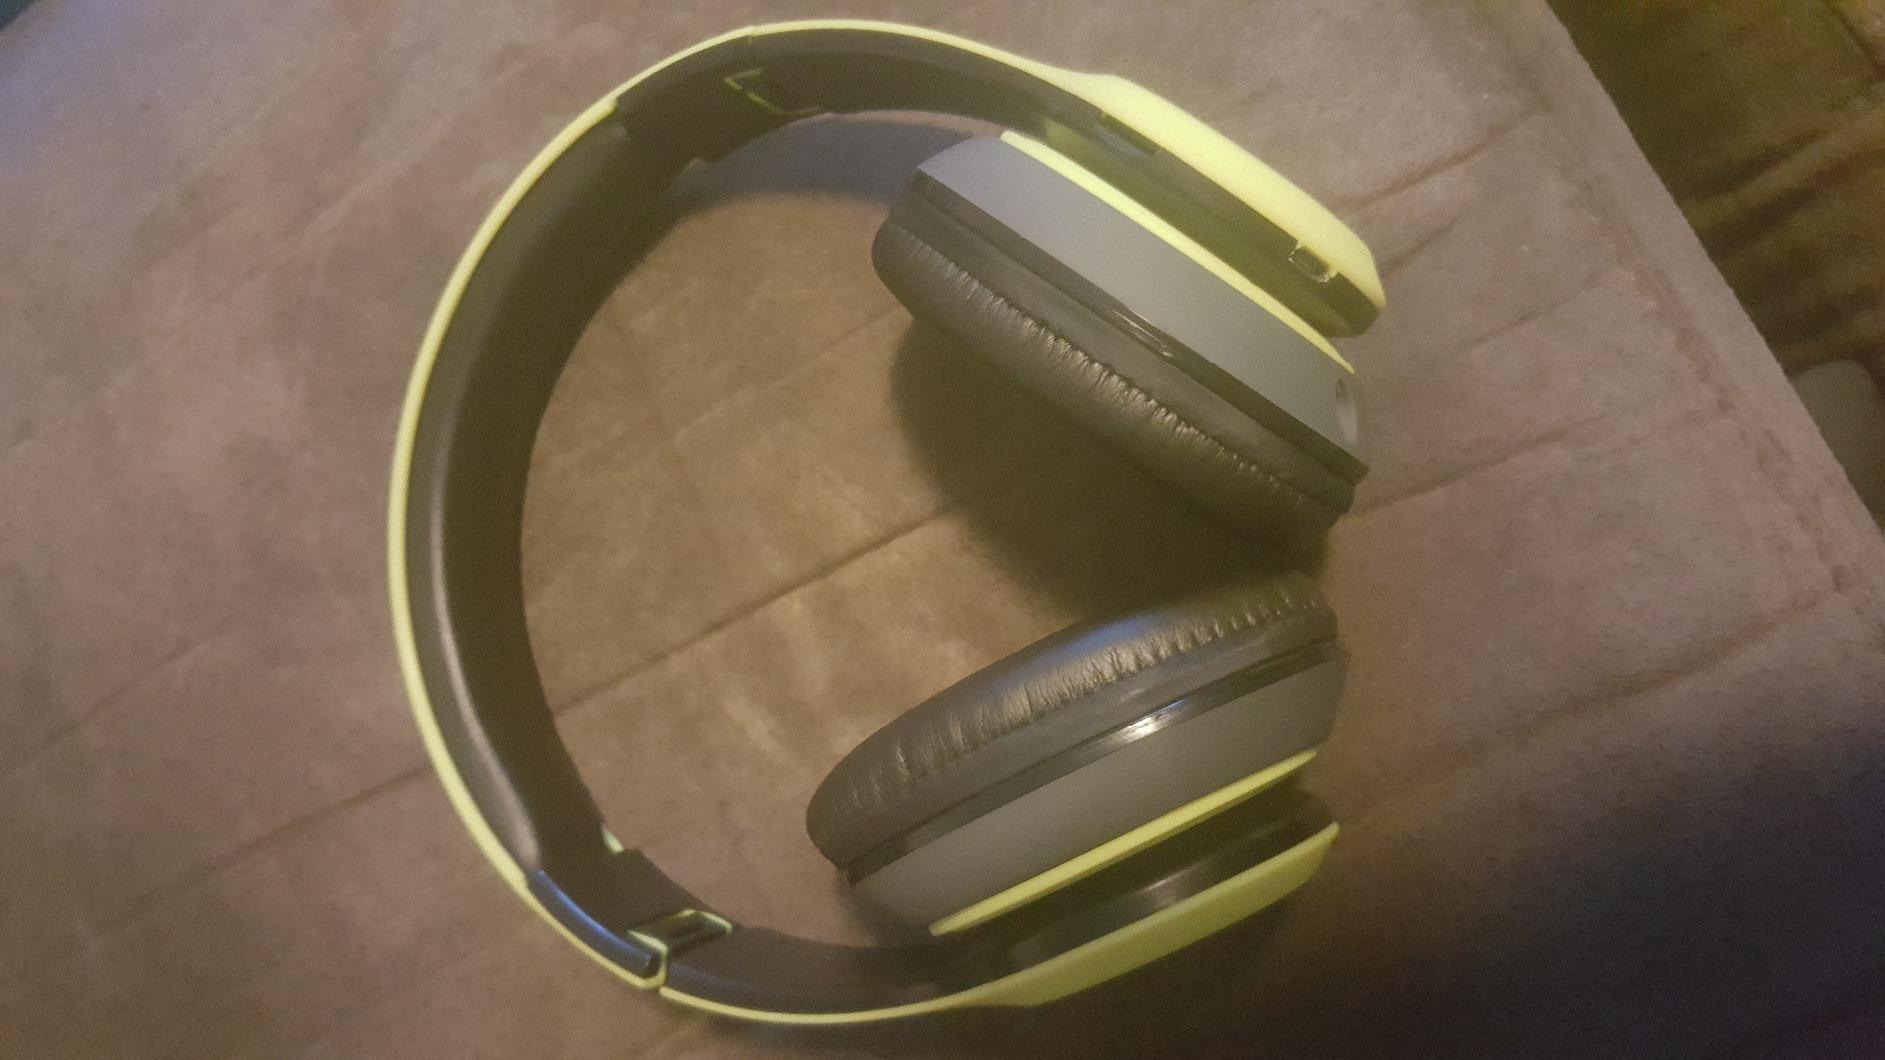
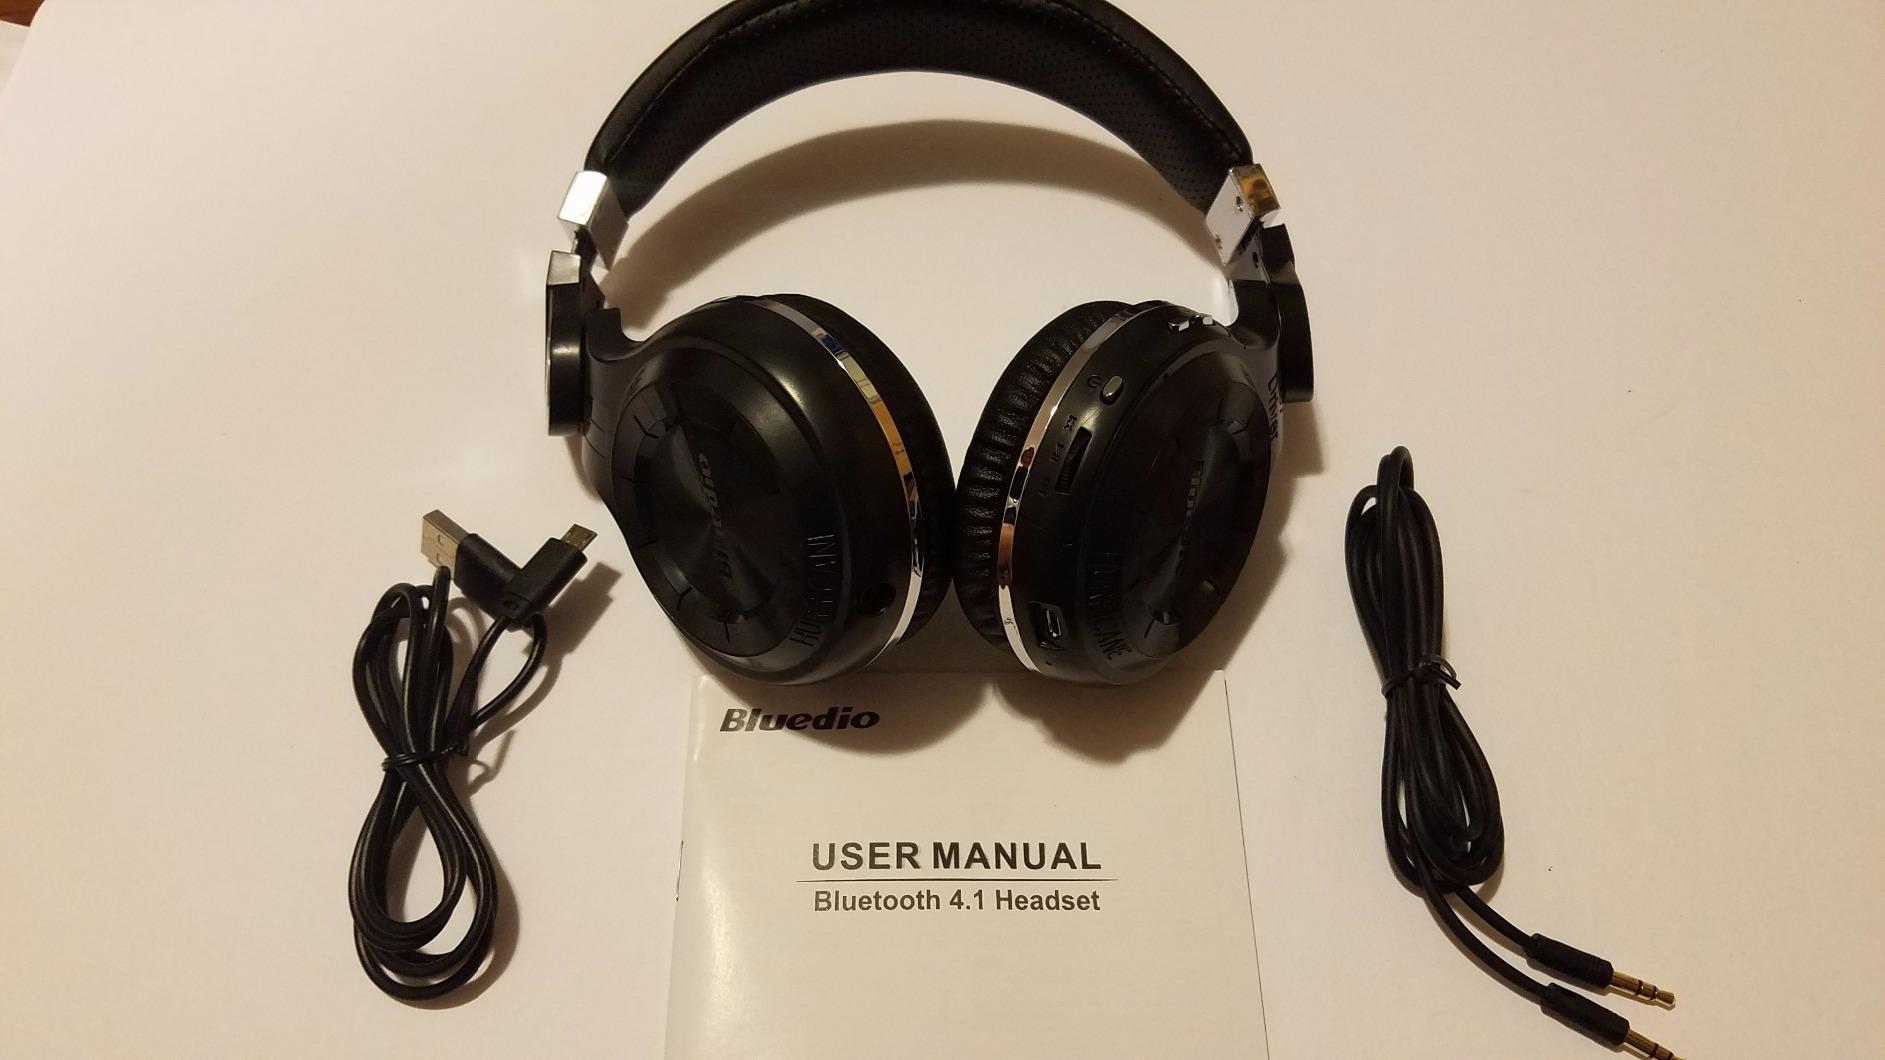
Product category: headphones
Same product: no